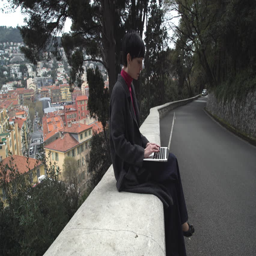
casual woman typing on laptop .